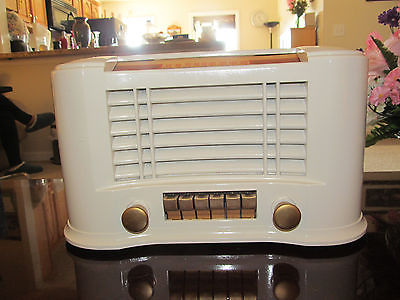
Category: table